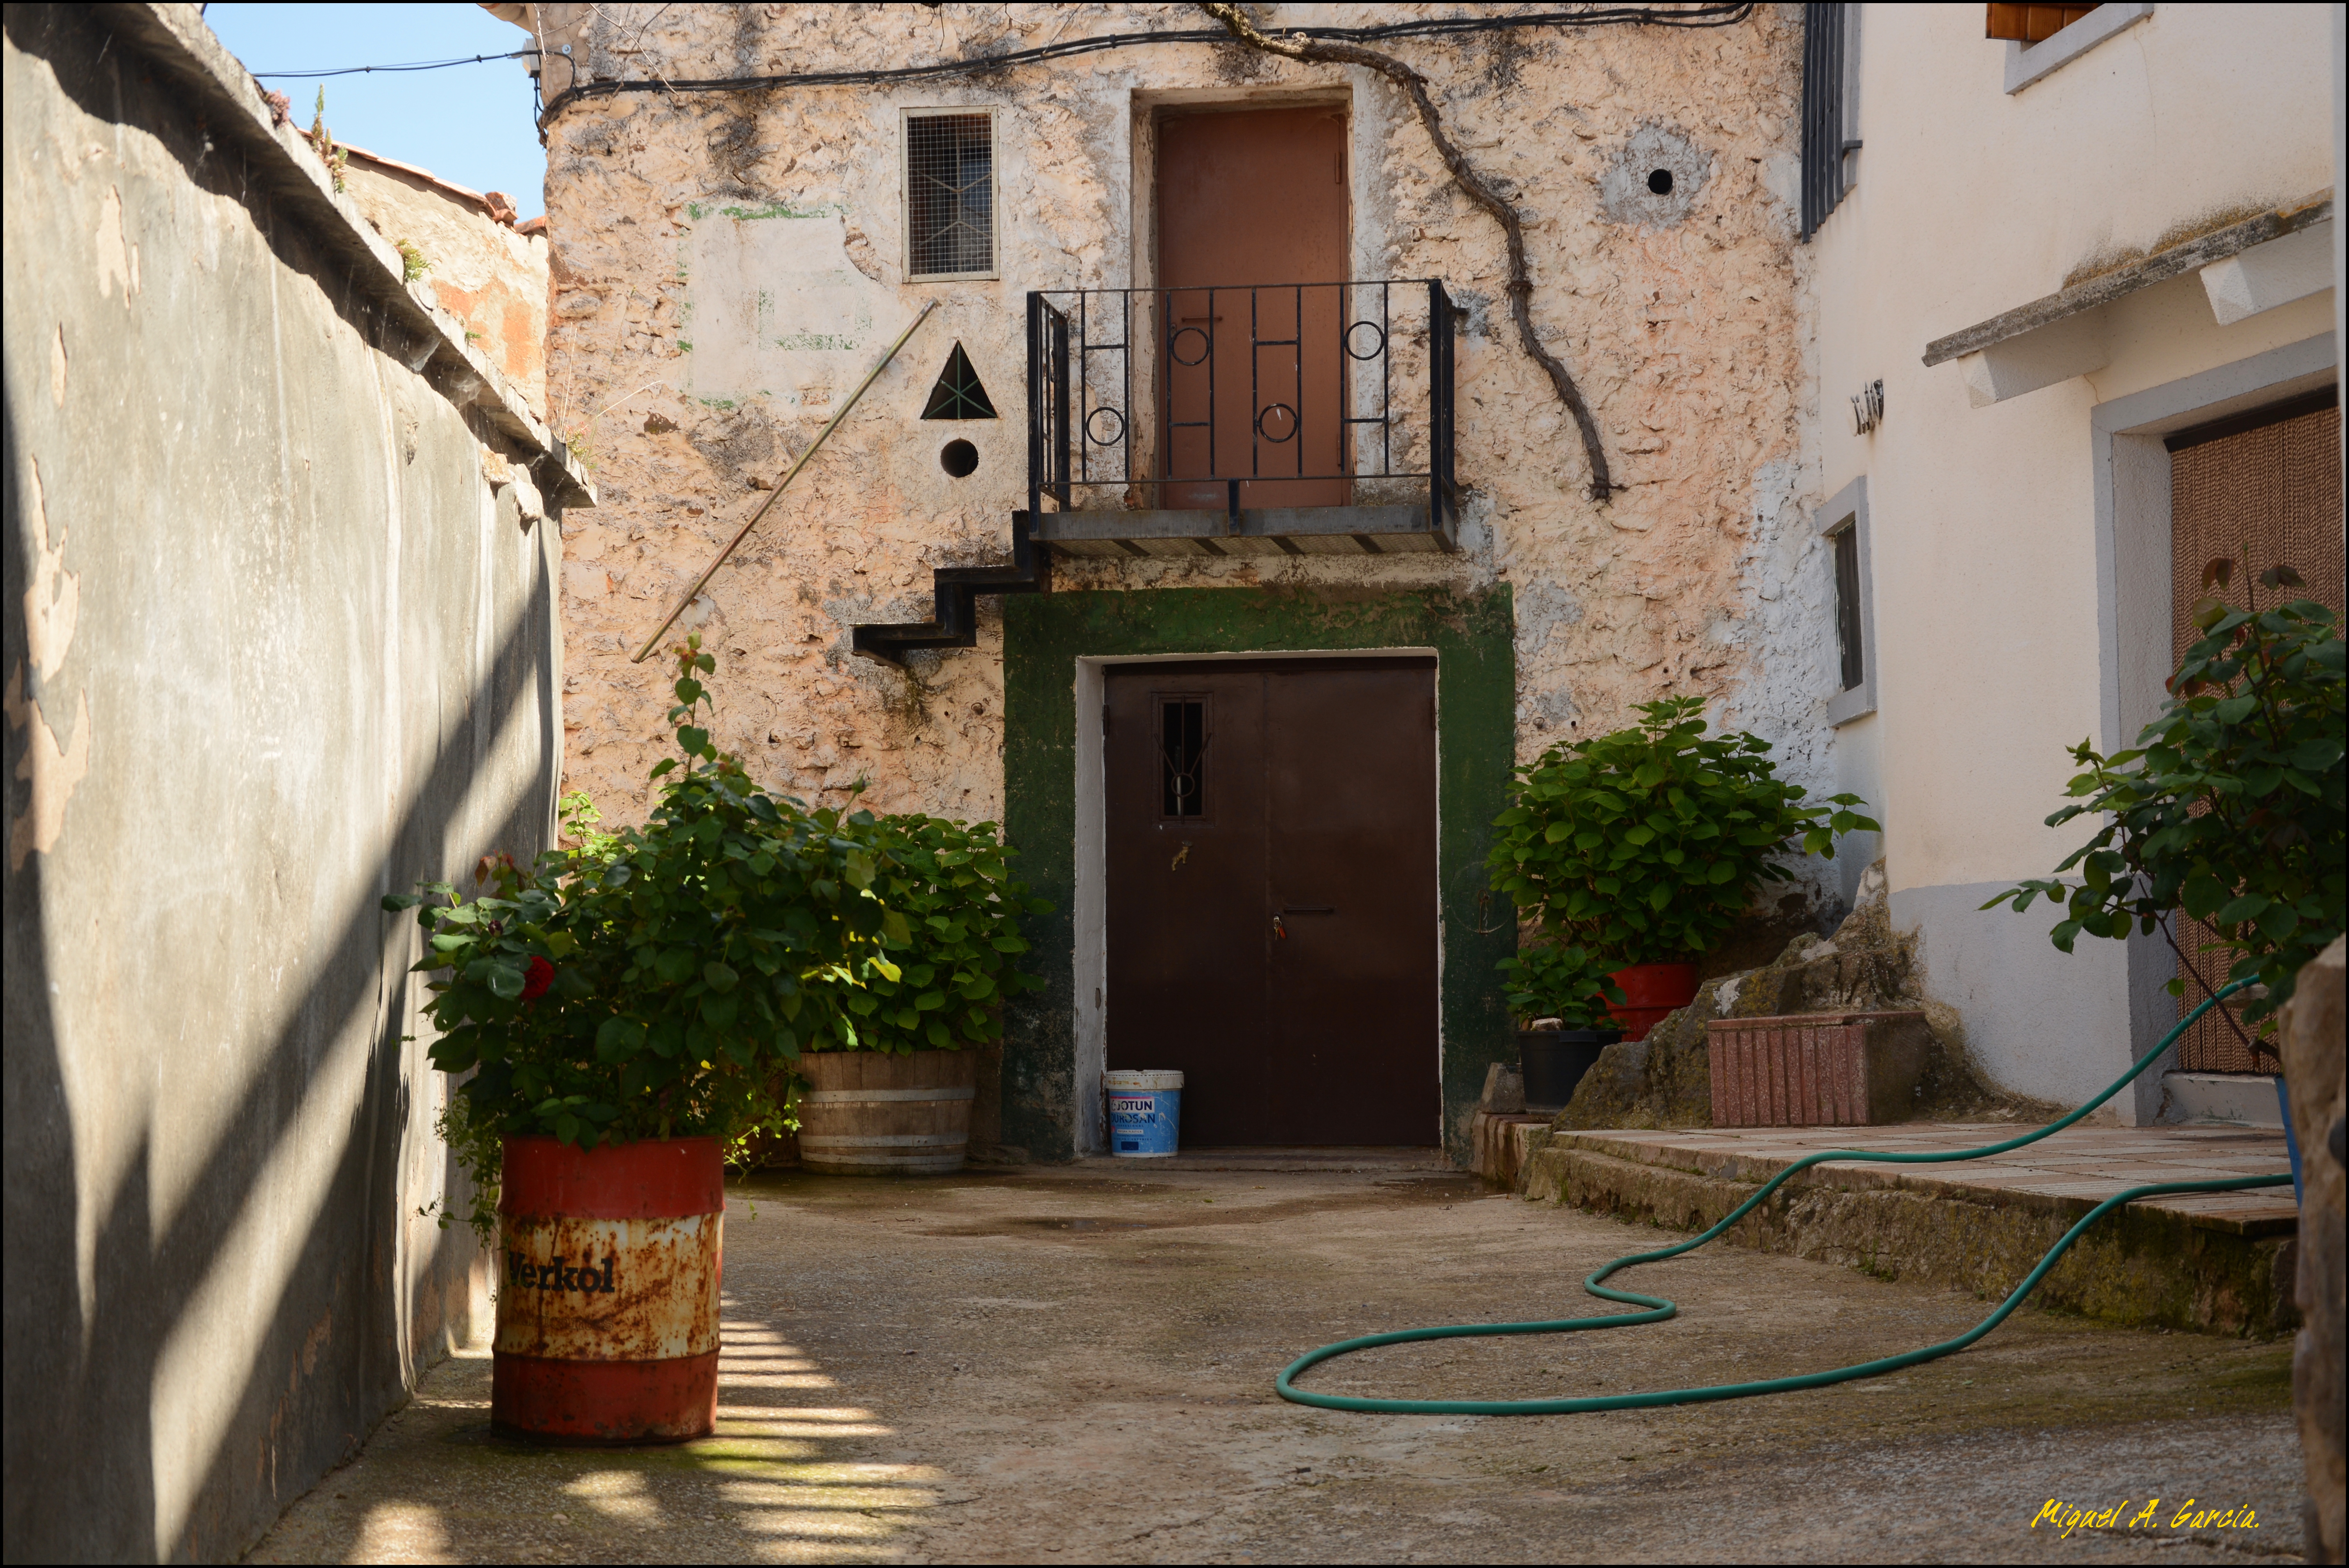
road, street, villa, house, town, alley, home, wall, village, cottage, facade, property, apartment, courtyard, estate, hacienda, neighbourhood, residential area